Spui (river)

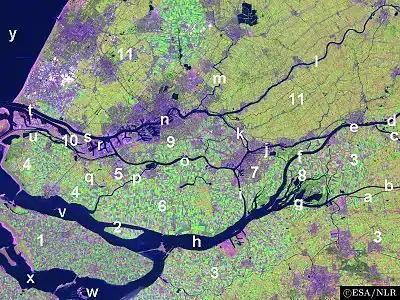
Satellite image of the northwest part of the Rhine-Meuse delta showing river Spui (p).

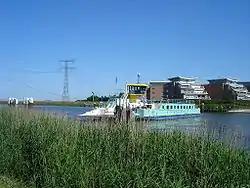
Ferry across the Spui at Nieuw-Beijerland.

The Spui is a small tidal river in South Holland in the Netherlands, connecting the river Oude Maas and the Haringvliet estuary, separating the islands of Voorne-Putten and Hoeksche Waard. Historically, it forked off the Oude Maas at the town of Oud-Beijerland to end in the Haringvliet, but as a (planned) result from the Delta Works, its flow has been reversed. The Spui emerged as a result of a levee breach during the , a storm surge that permanently altered the surrounding landscape.